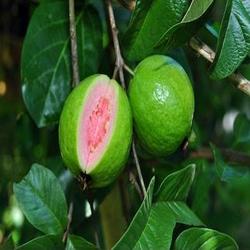
Label: Guava